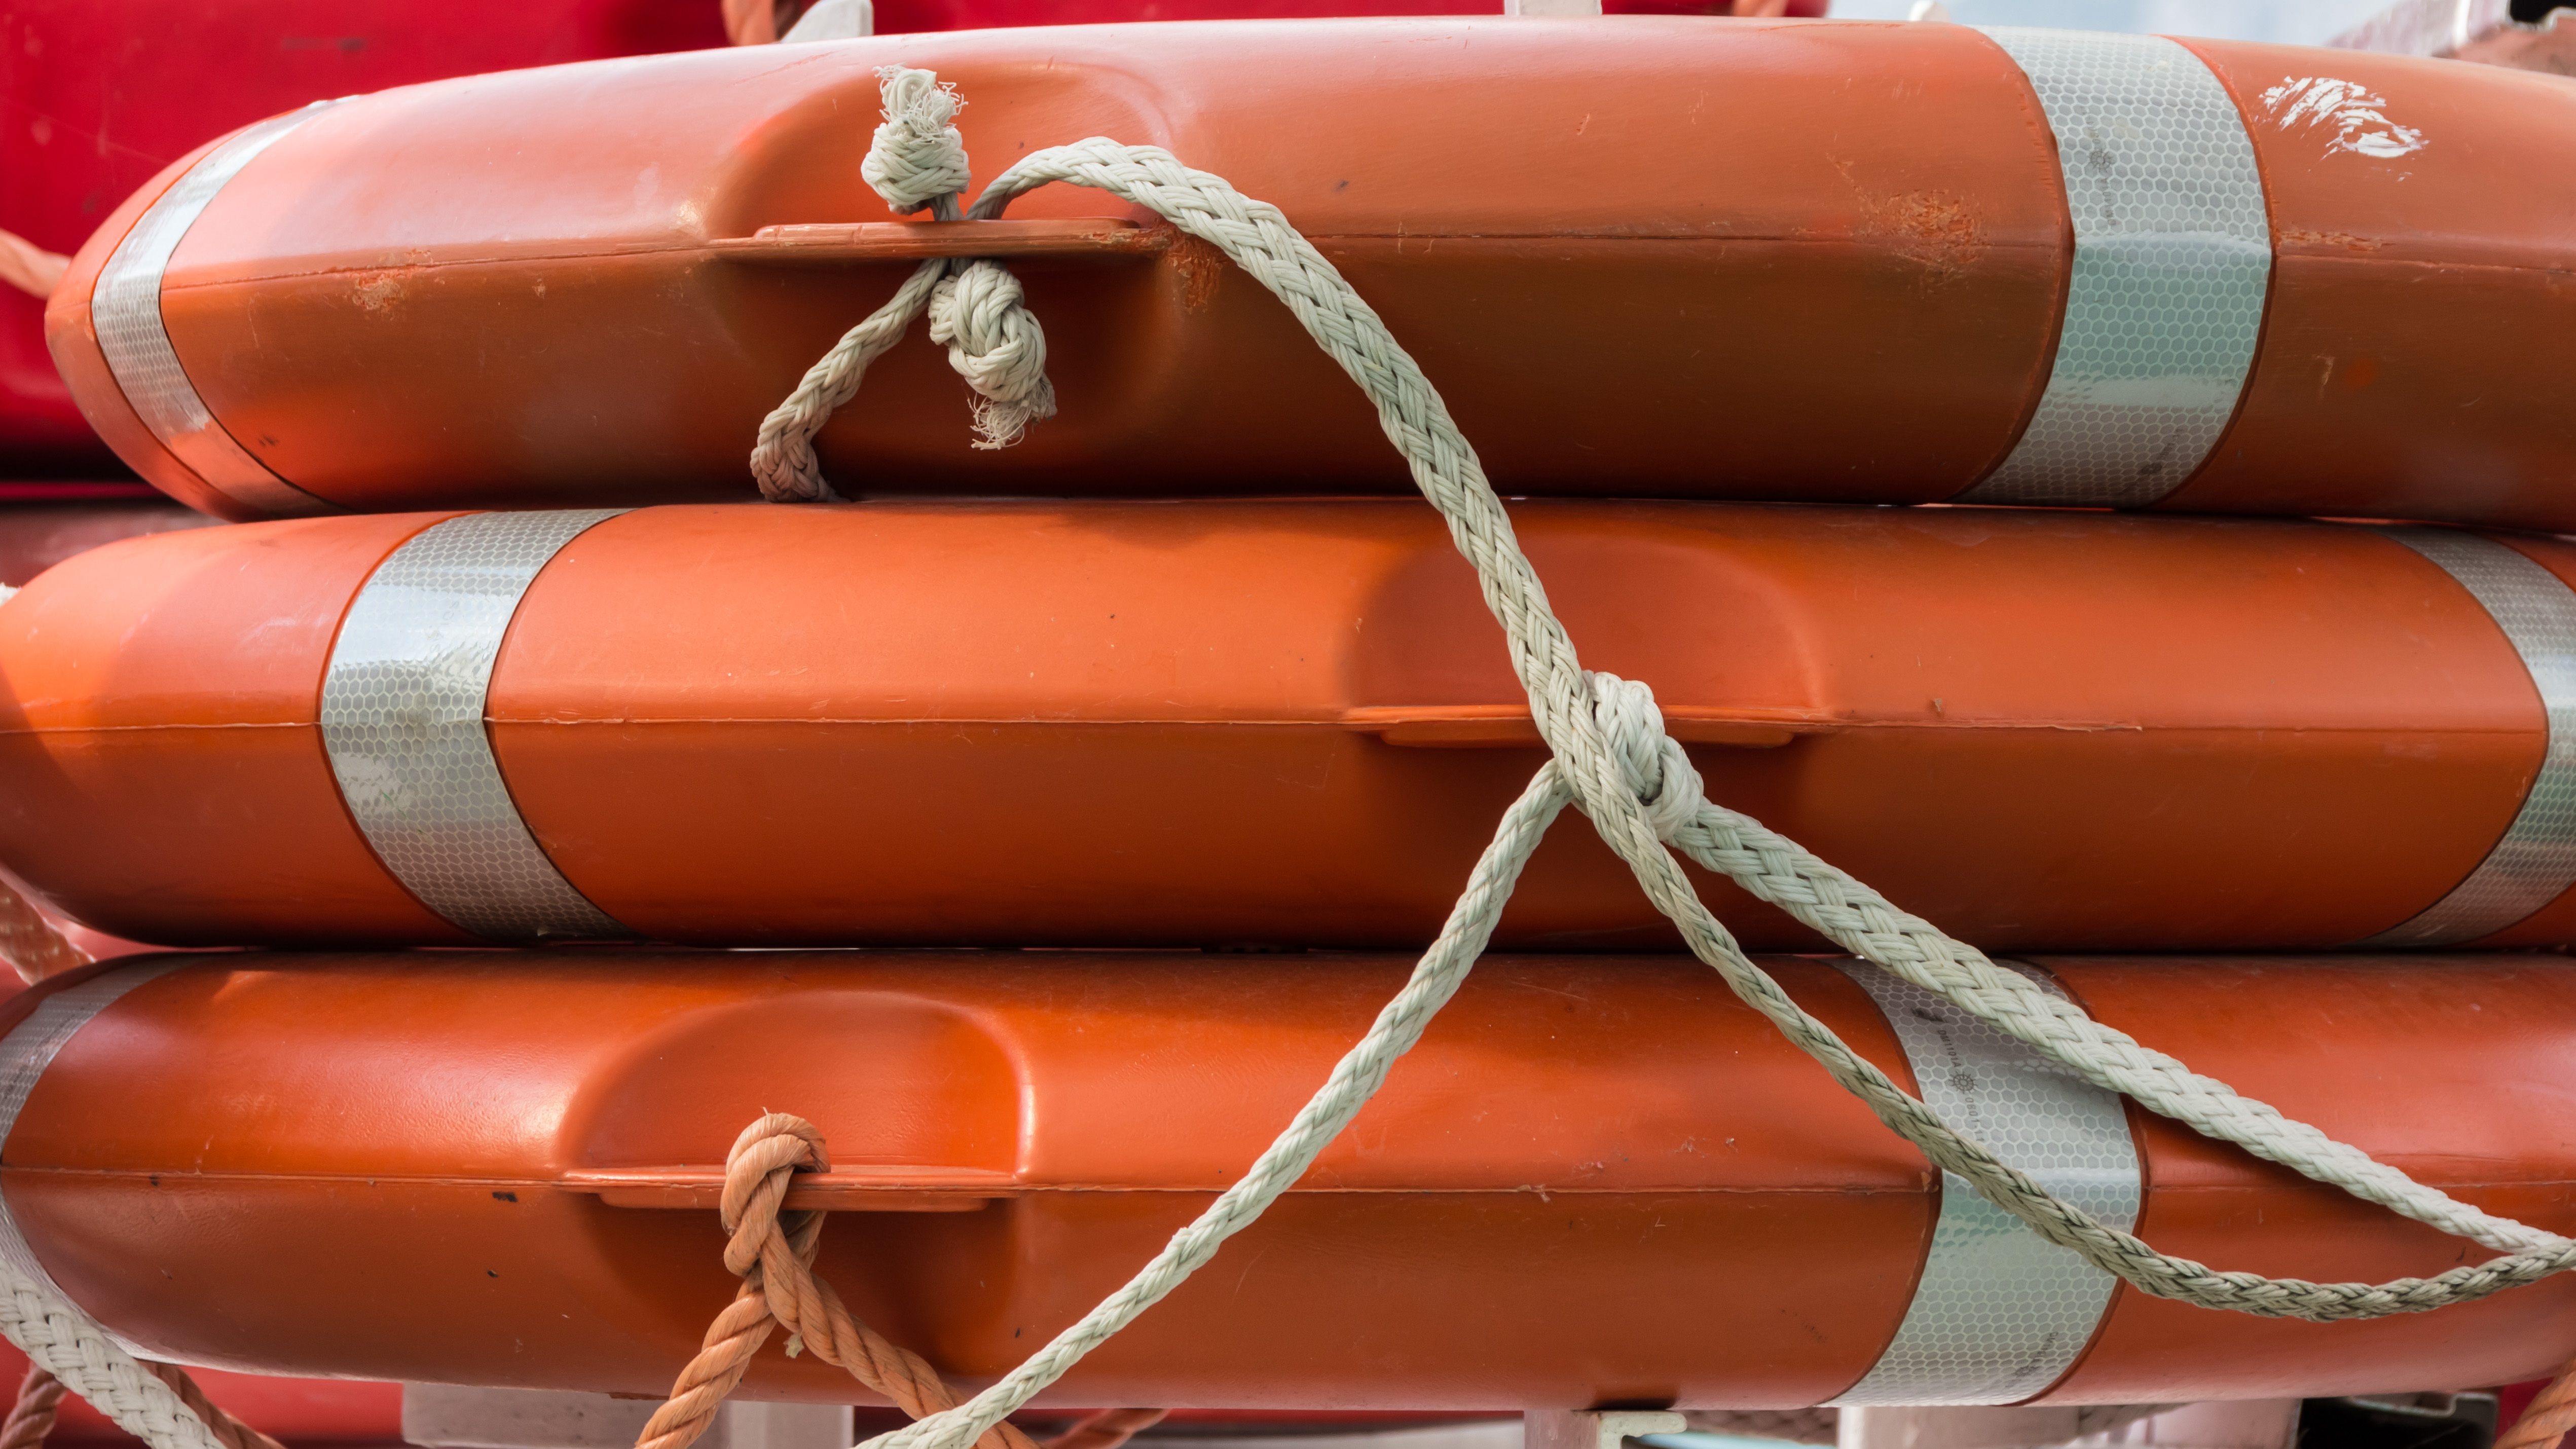
water, swim, drowning, red, security, swimmer, help, refugee, waters, refugees, emergency, rescue, mature, man made object, rescue tires